Spooks series 3

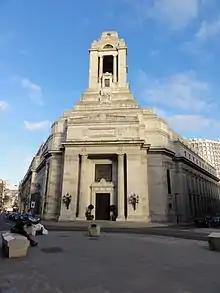
Freemasons' Hall doubled as Thames House, the headquarters of MI5. The Grid set was filmed in a separate location.

The third series was filmed across five blocks of two episodes, with a director in each block. Filming began in London in January 2004, and took up to 140 days spanning seven months. Each filming day typically lasted eleven hours. Scheduling was often tight throughout the shoot; sometimes the production crew had to "double up" on locations, and the cast often had to learn six pages of dialogue a day. The majority of cameras were handheld, and the filming crew used a variety of lenses, including long-focus lenses, fisheye lenses, and swing and tilt lenses. The first two series was shot with a Fujifilm stock. The third series saw a switch to a new type of Kodak stock, becoming the first television series to use this model.